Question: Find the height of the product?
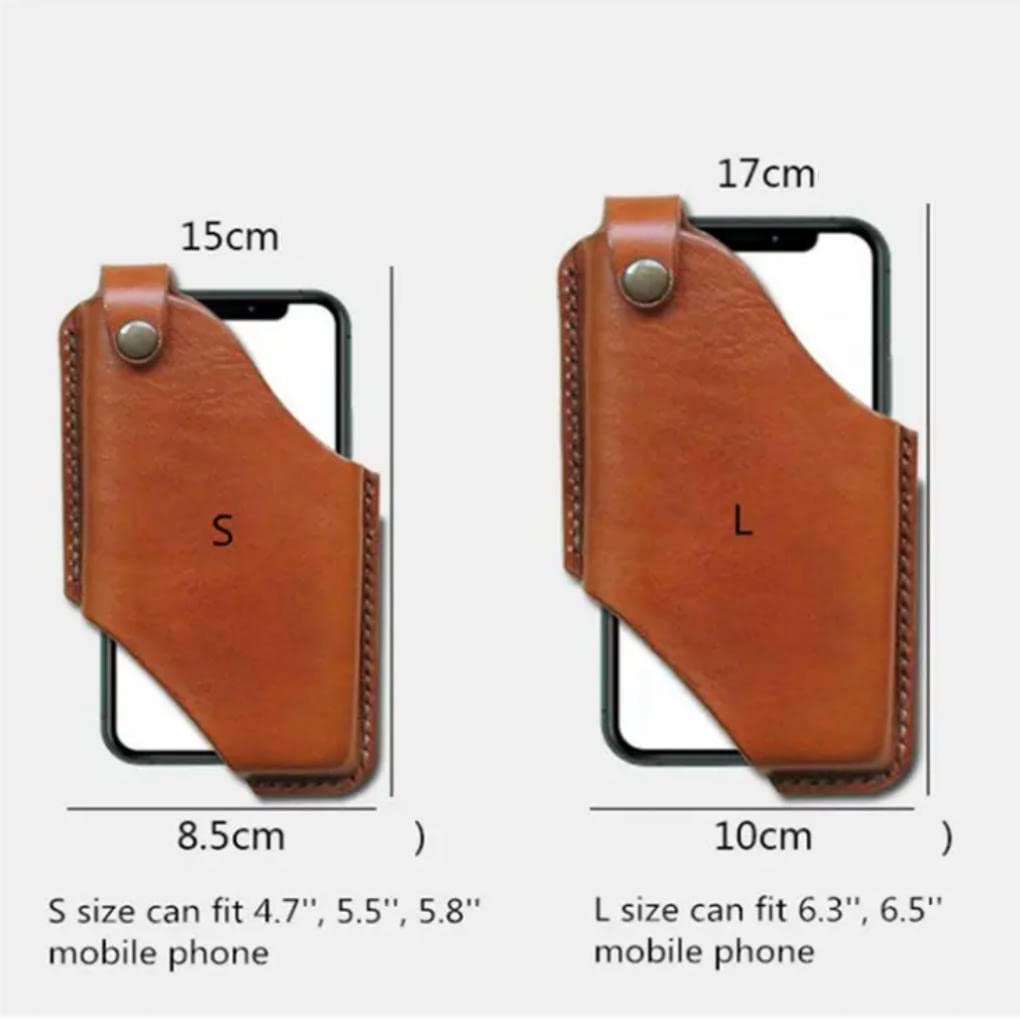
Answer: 6.5 inch